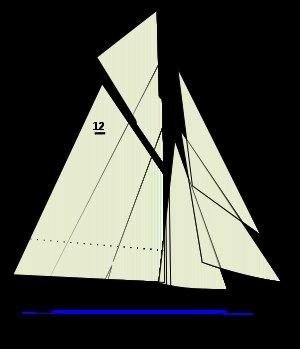
La Jauge internationale, ou Metre rule, jauge métrique, est une jauge de course internationale élaborée en 1906, permettant d'évaluer les performances des voiliers de compétition.